David Sassoon Library

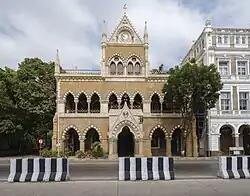
David Sassoon Library in May 2023

The David Sassoon Library and Reading Room is a famous library and heritage structure in Mumbai, India. The idea for a library to be situated in the center of the city came from Albert Sassoon, son of the famous Baghdadi Jewish philanthropist, David Sassoon.